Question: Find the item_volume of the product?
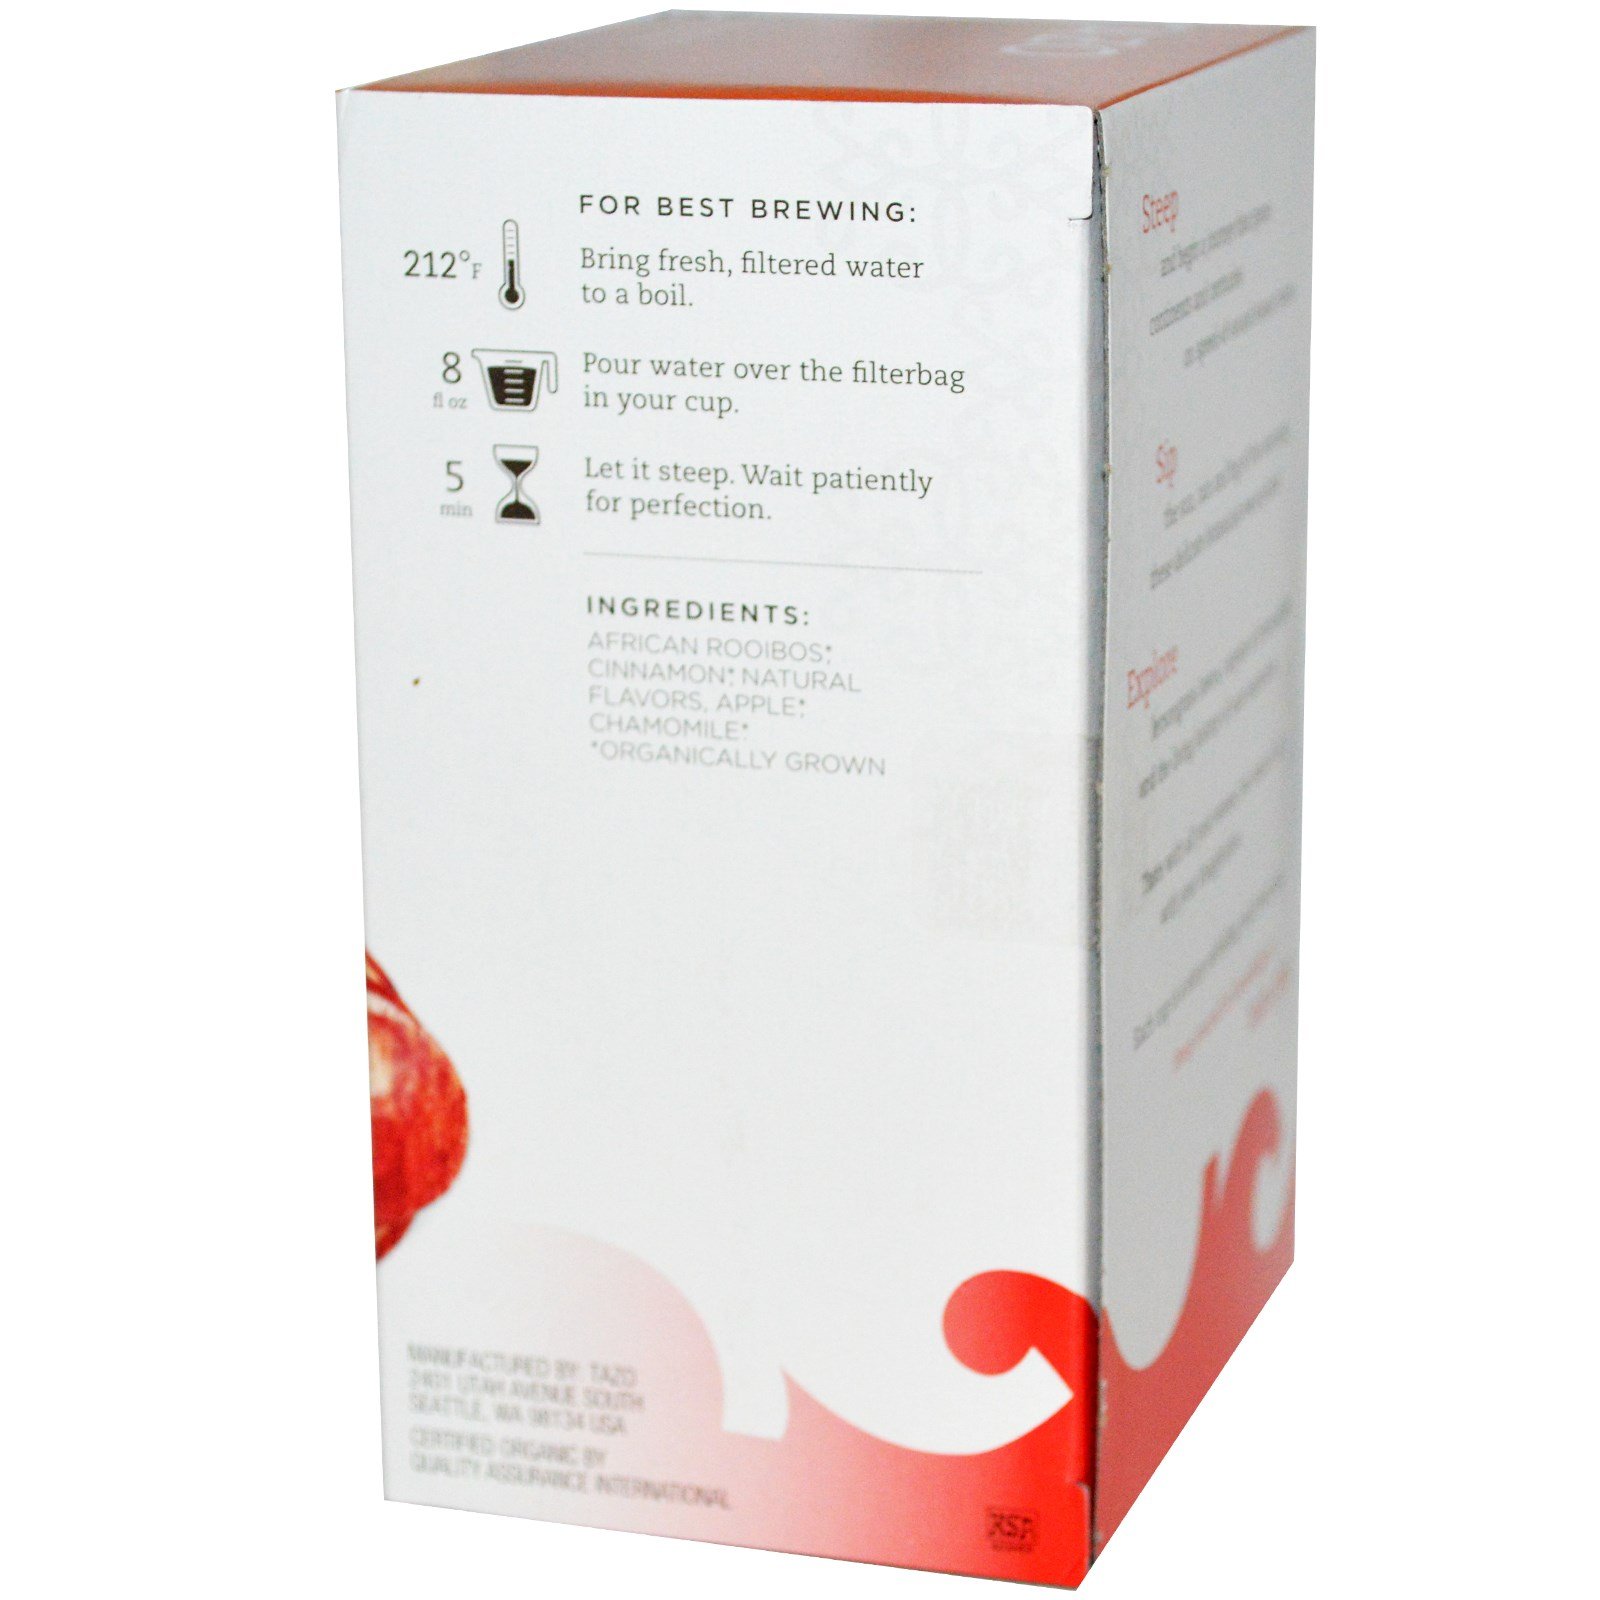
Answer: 8.0 fluid ounce